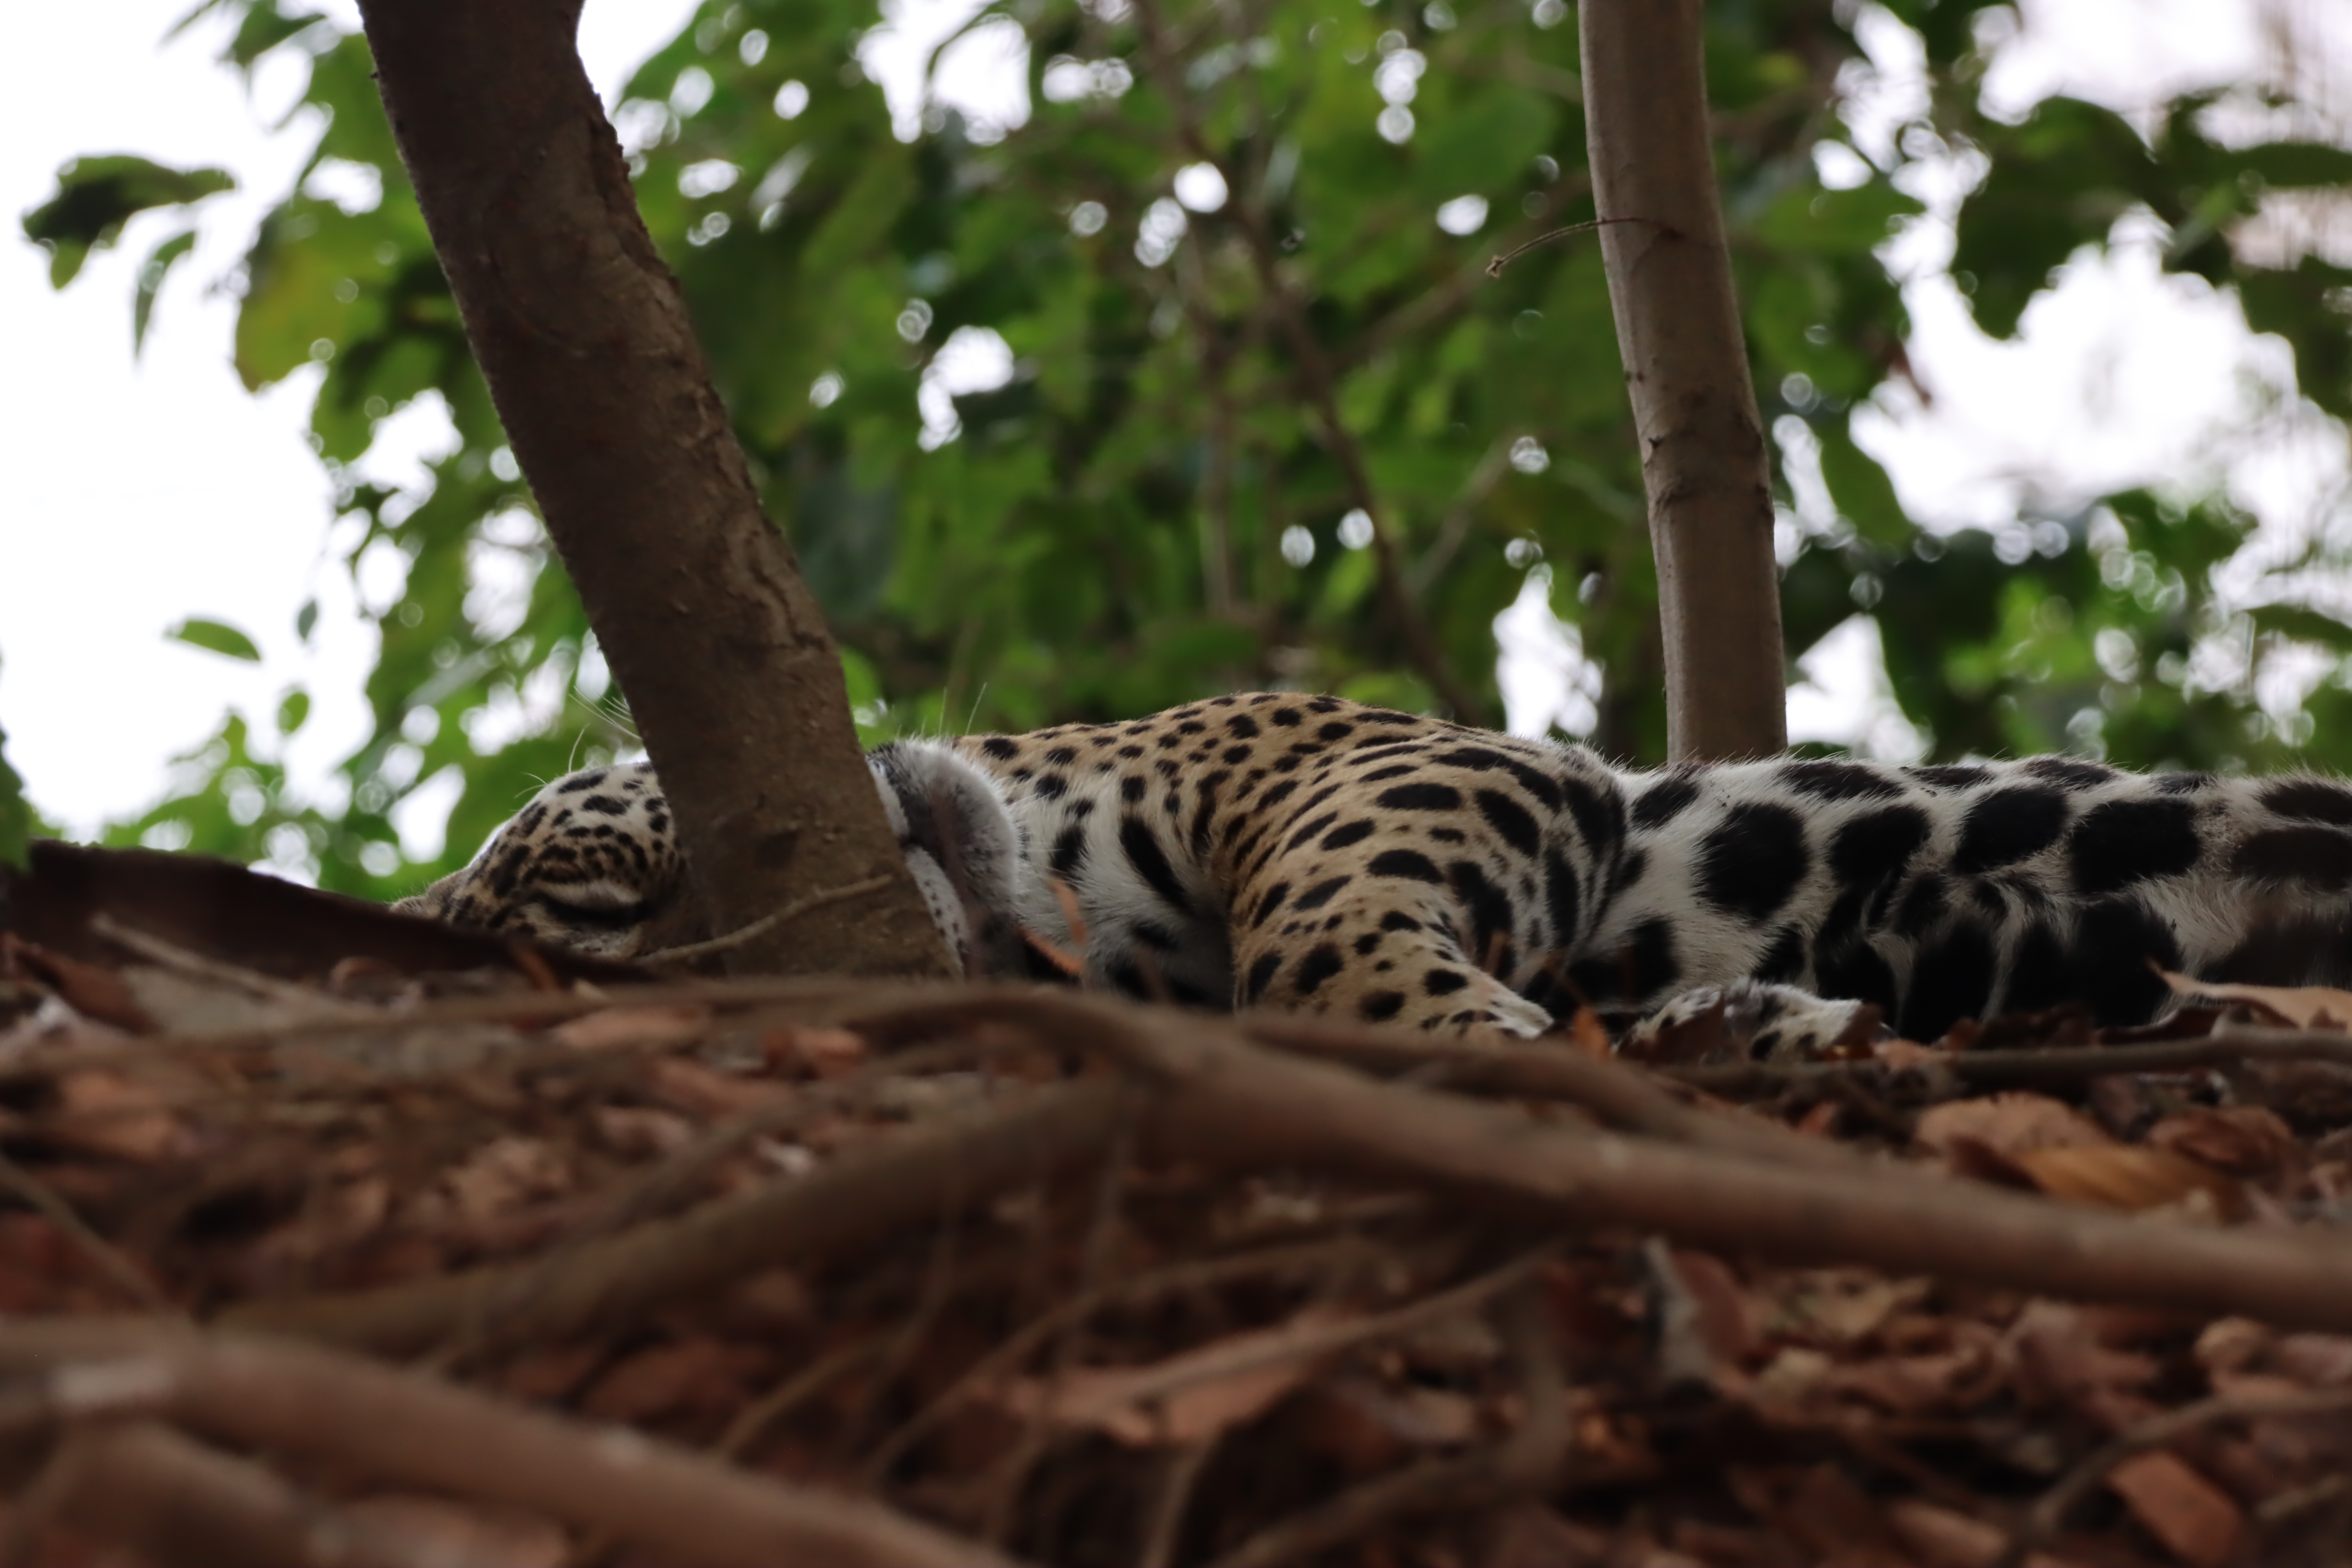
Jaguar: Apeiara